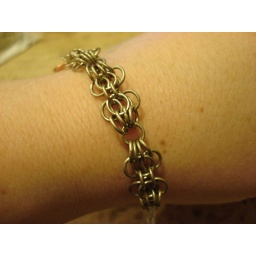
butterfly in nickel silver